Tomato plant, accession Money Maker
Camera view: bottom (45 deg); turntable rotation: 210 degrees
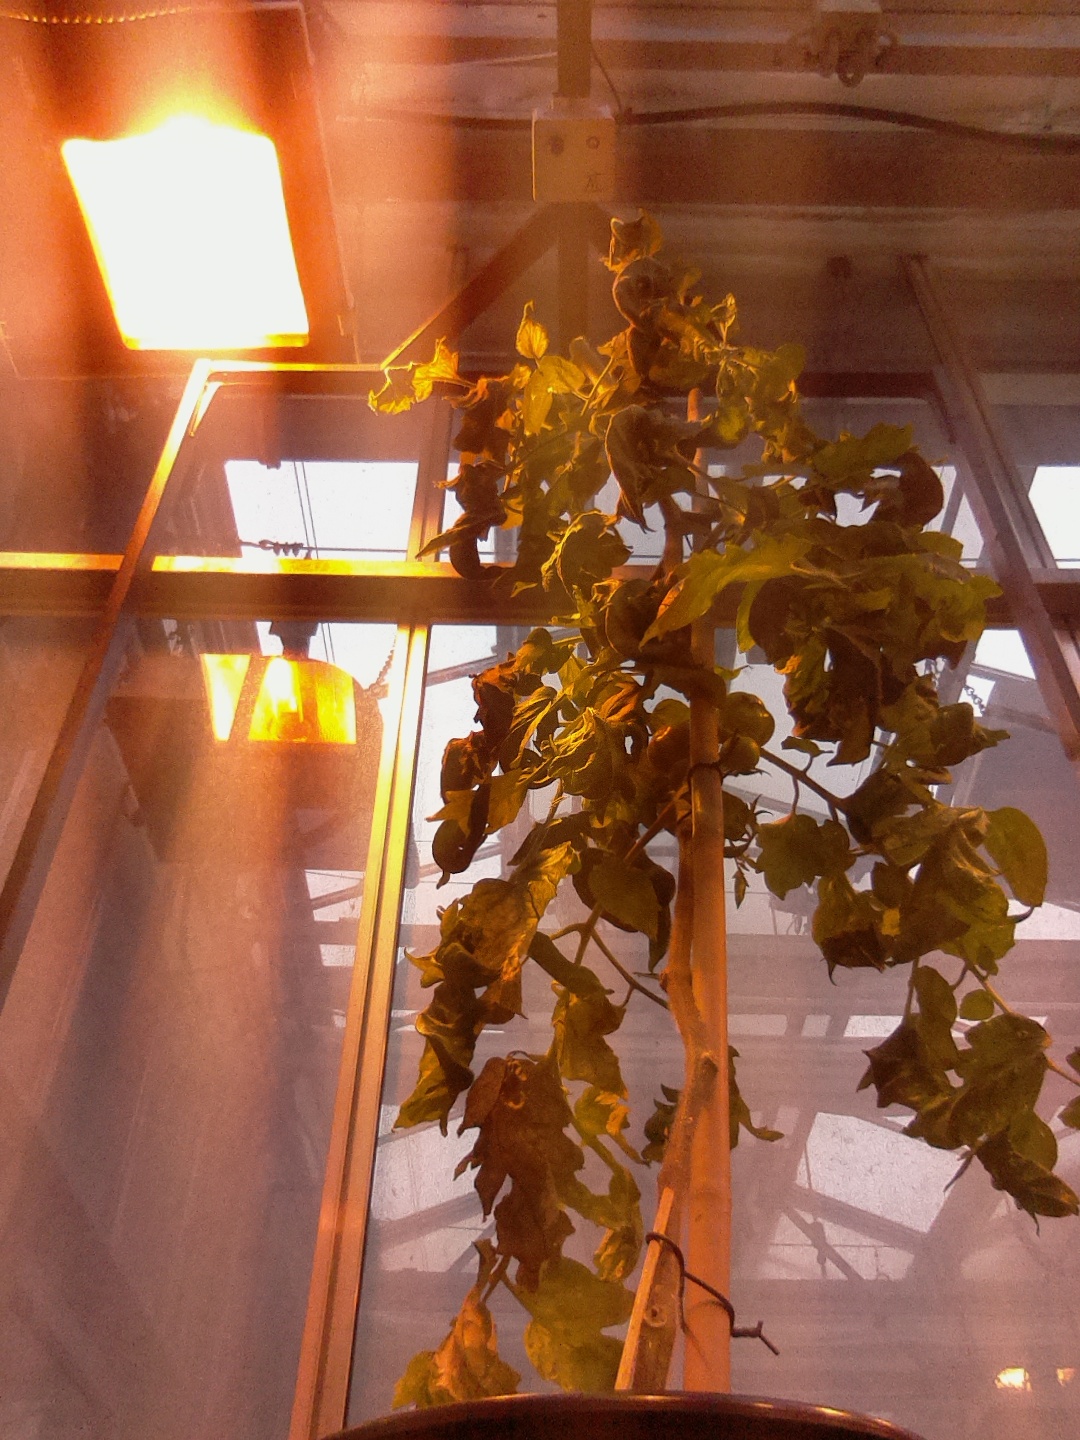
BBCH growth stage 75: 50%-60% of final fruit size